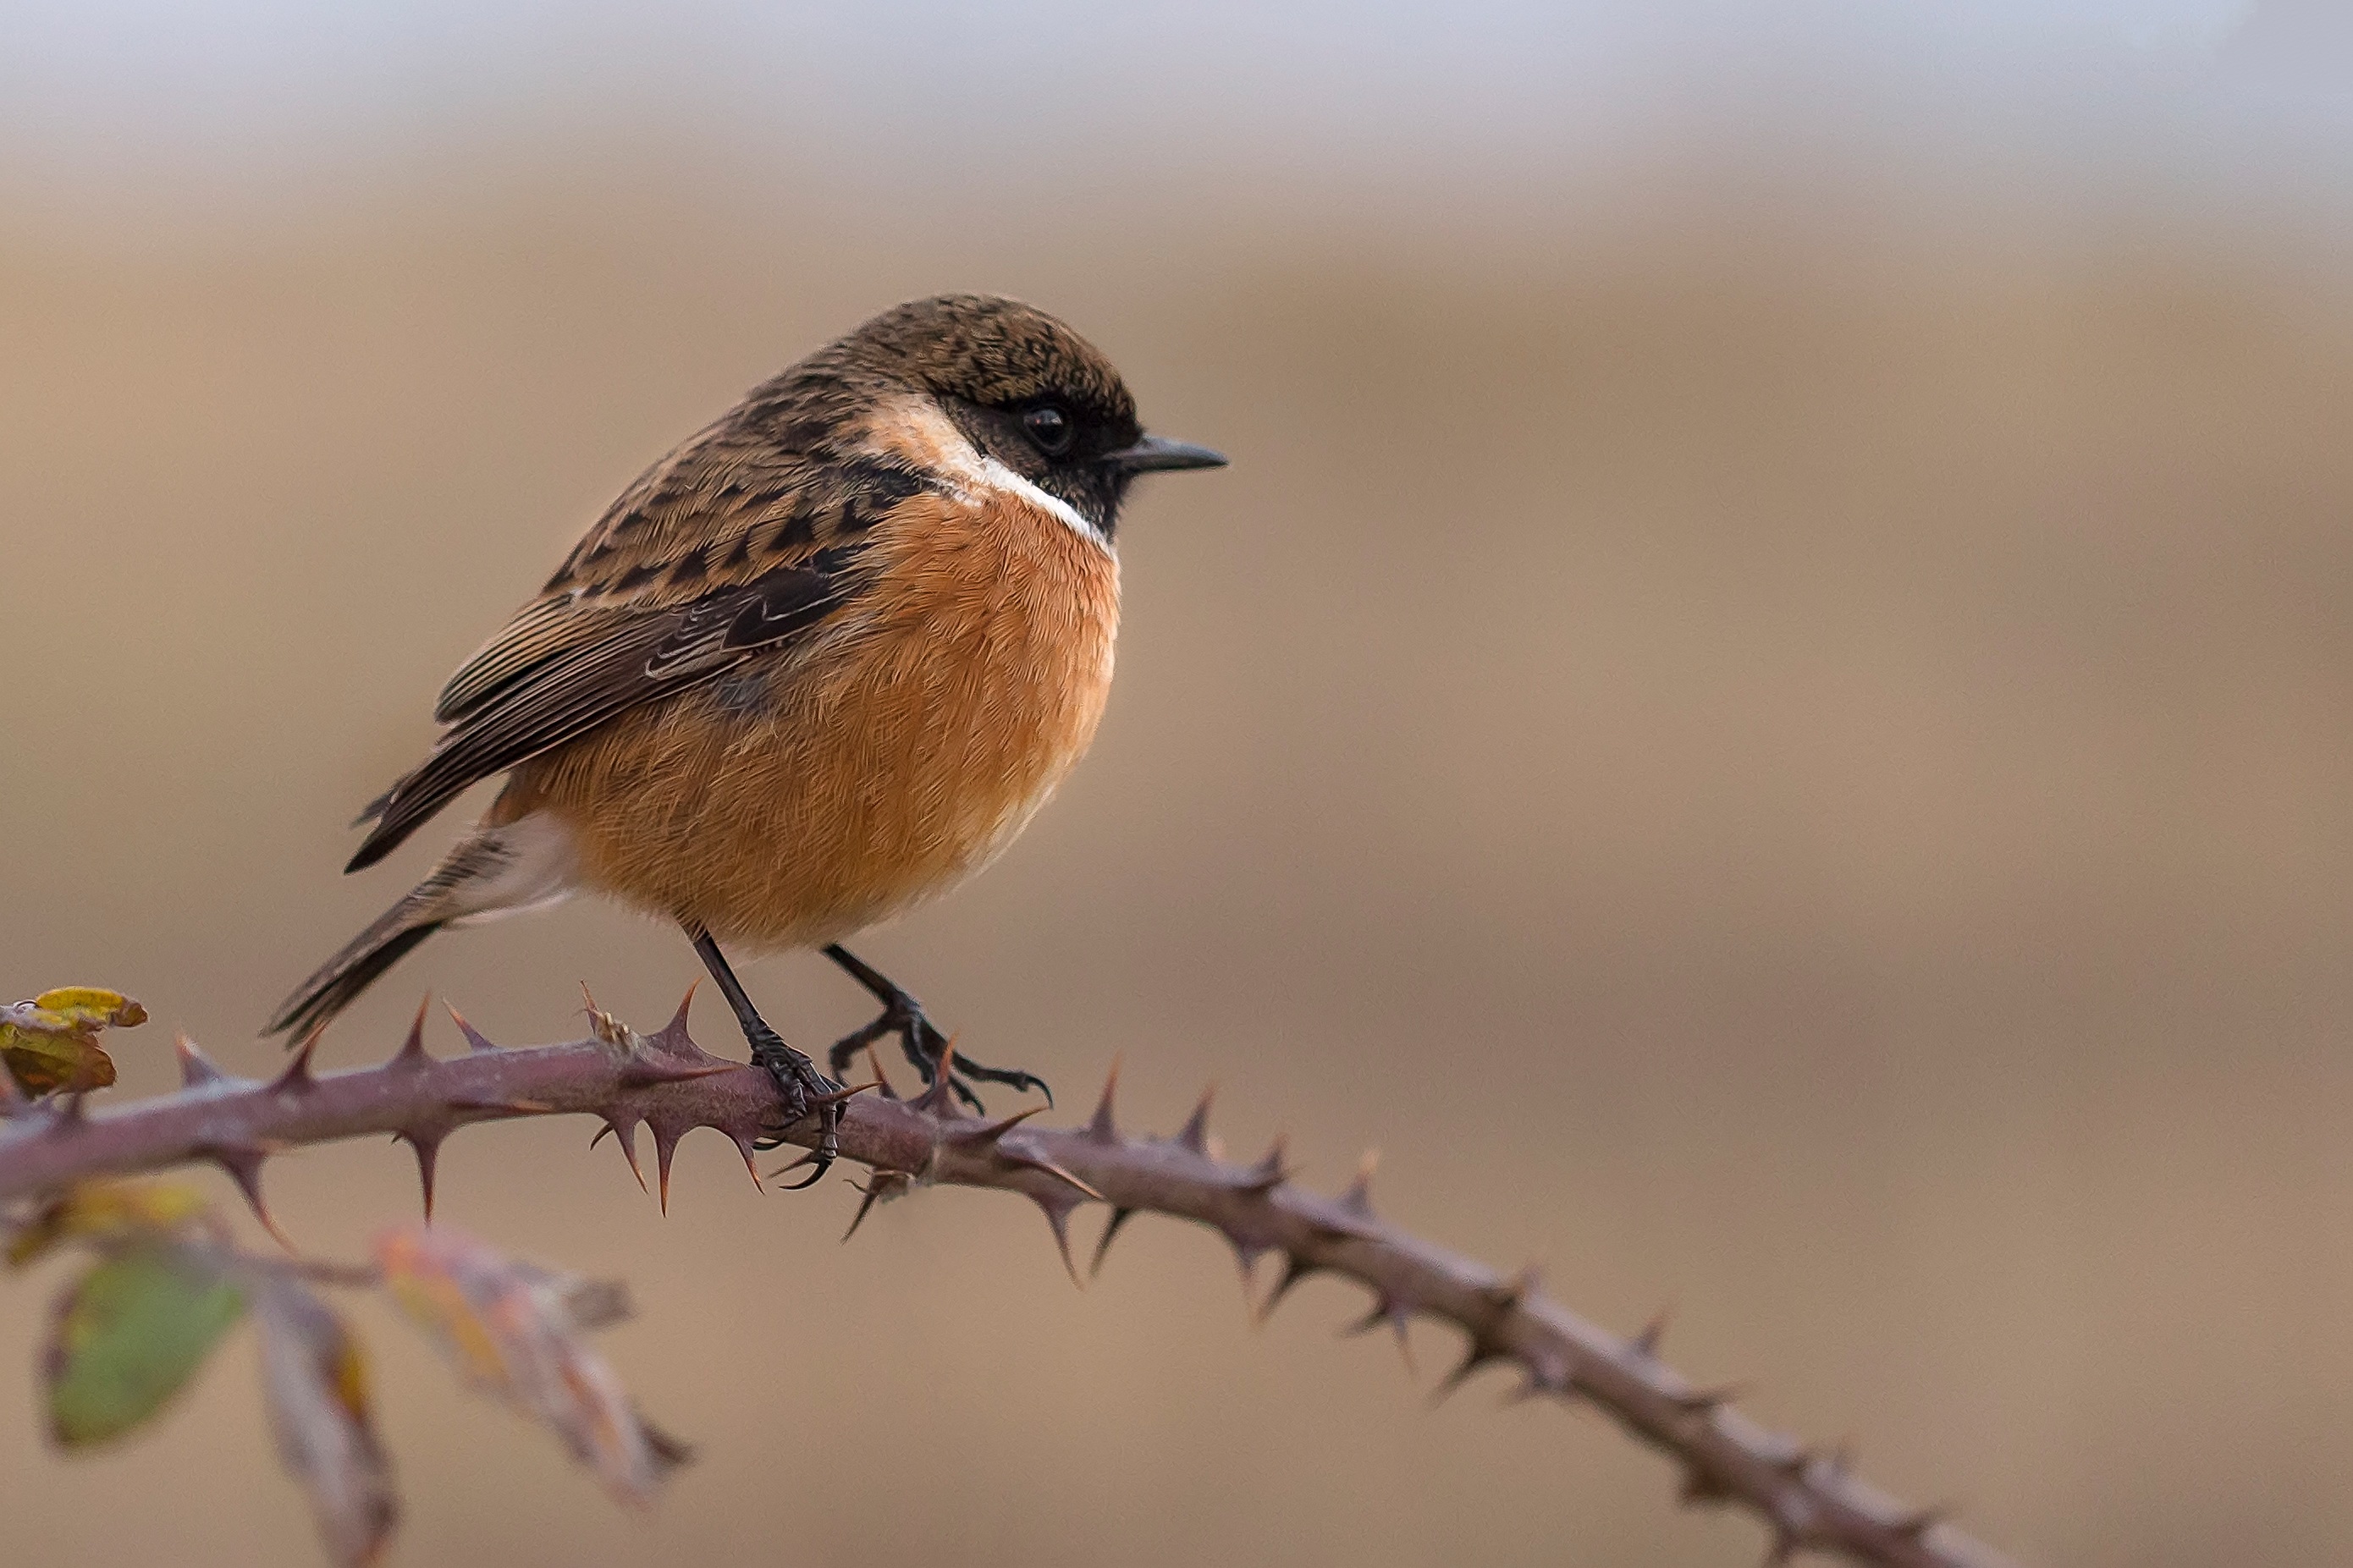
nature, branch, bird, animal, wildlife, beak, fauna, feathers, wings, animals, vertebrate, sparrow, finch, ave, little bird, brambling, wren, house sparrow, chick chasco, stonechat, old world flycatcher, perching bird, emberizidae